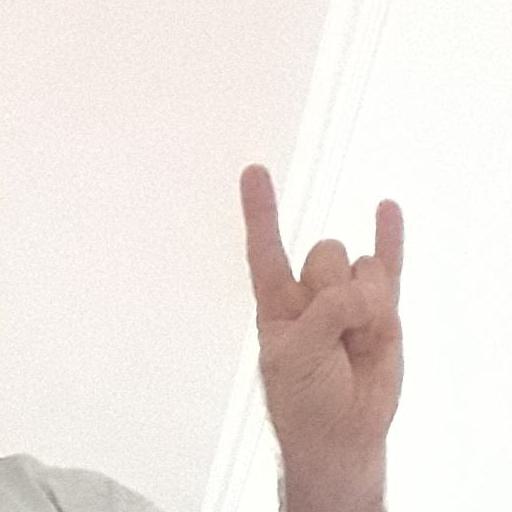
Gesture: rock